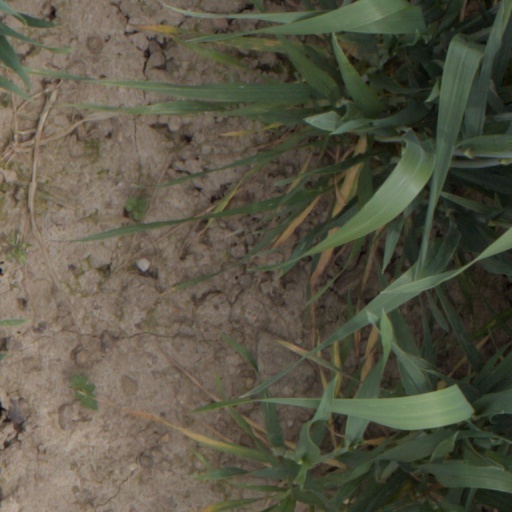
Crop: wheat